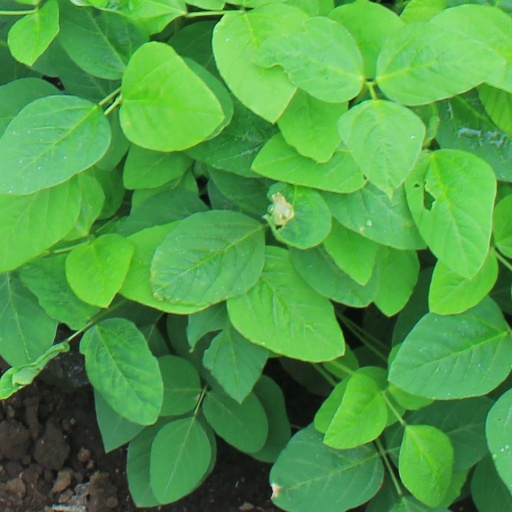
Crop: soybean